Flint-Goodridge Hospital

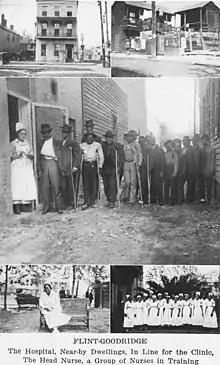
Flint Goodridge Hospital in 1922

According to Kevin McQueeney, after the Civil War thousands of African Americans who were formerly slaves migrated to New Orleans. By 1890, the black population in New Orleans approached 60,000. Many of the city's poor black population lived in squalid conditions, and the mortality rate was high in comparison to whites of the time, while access to adequate health care was limited. All of the existing private hospitals refused to treat black patients. In 1894, the New Orleans chapter of the Phyllis Wheatley Club set out to create a black hospital.